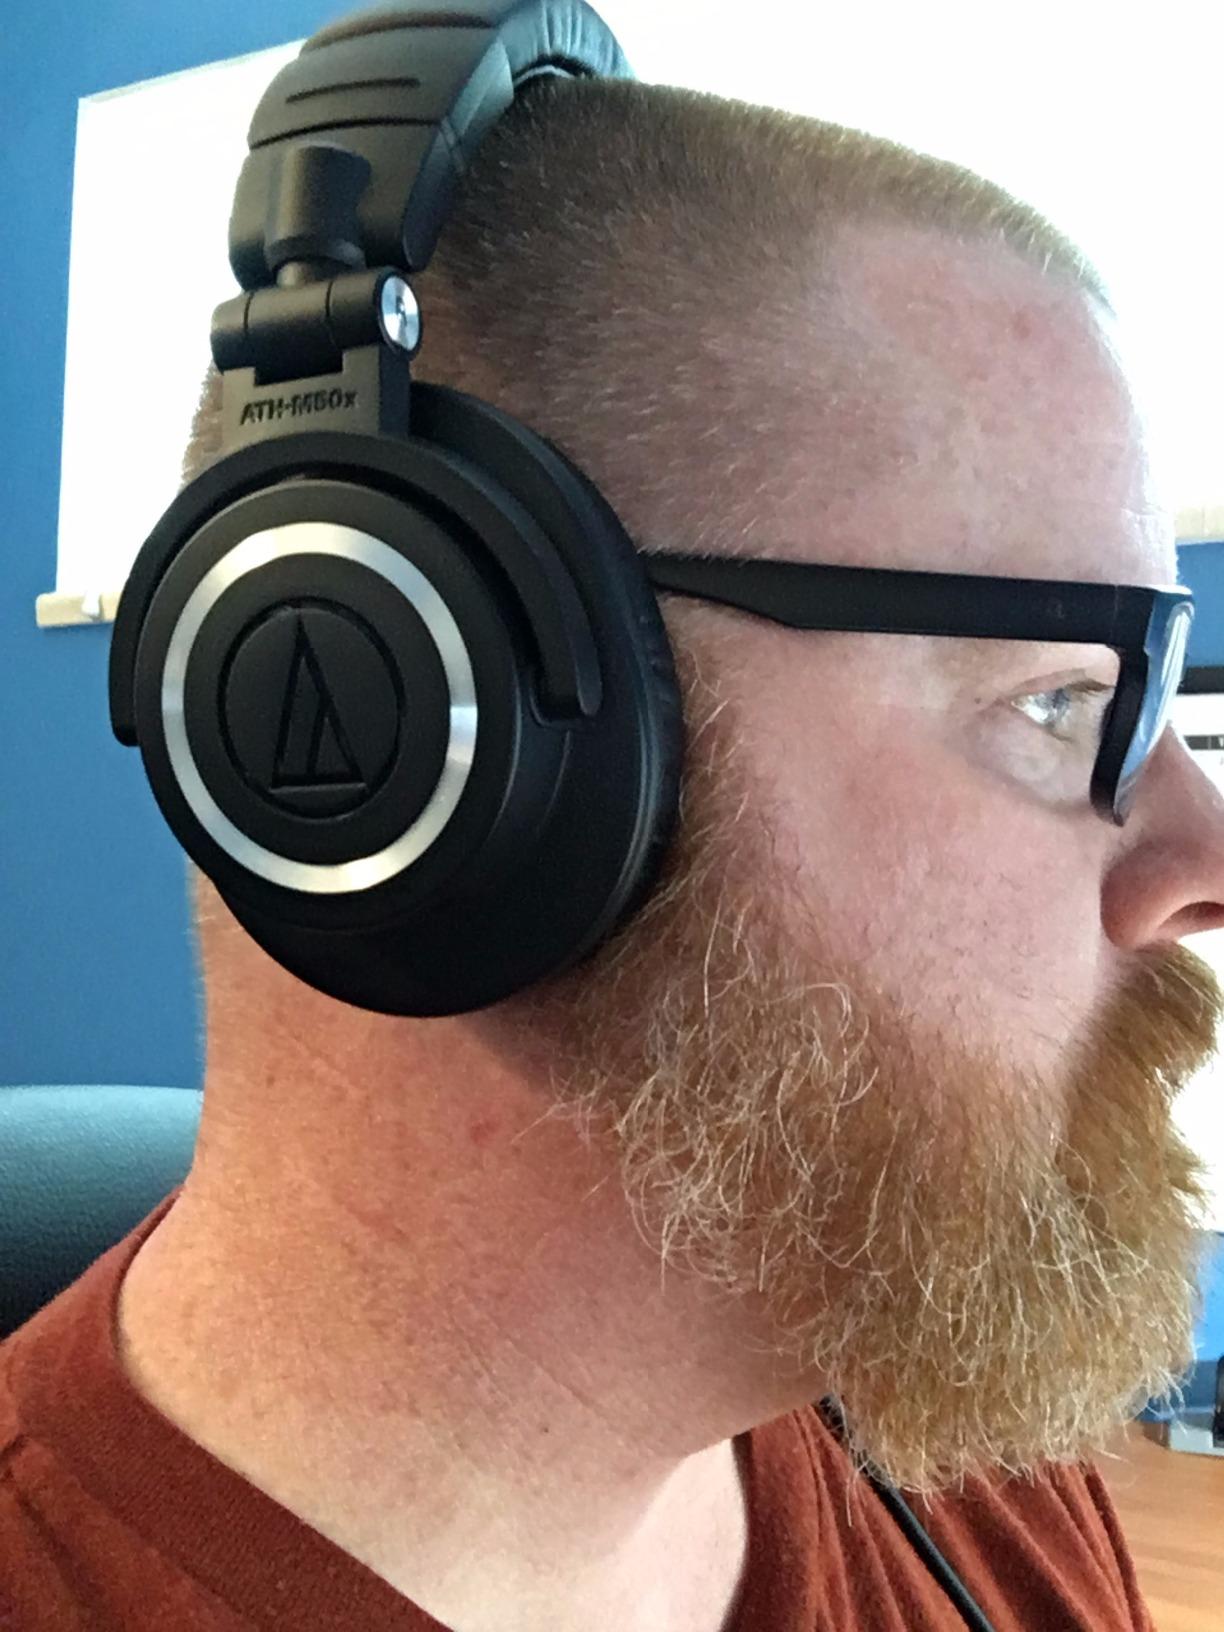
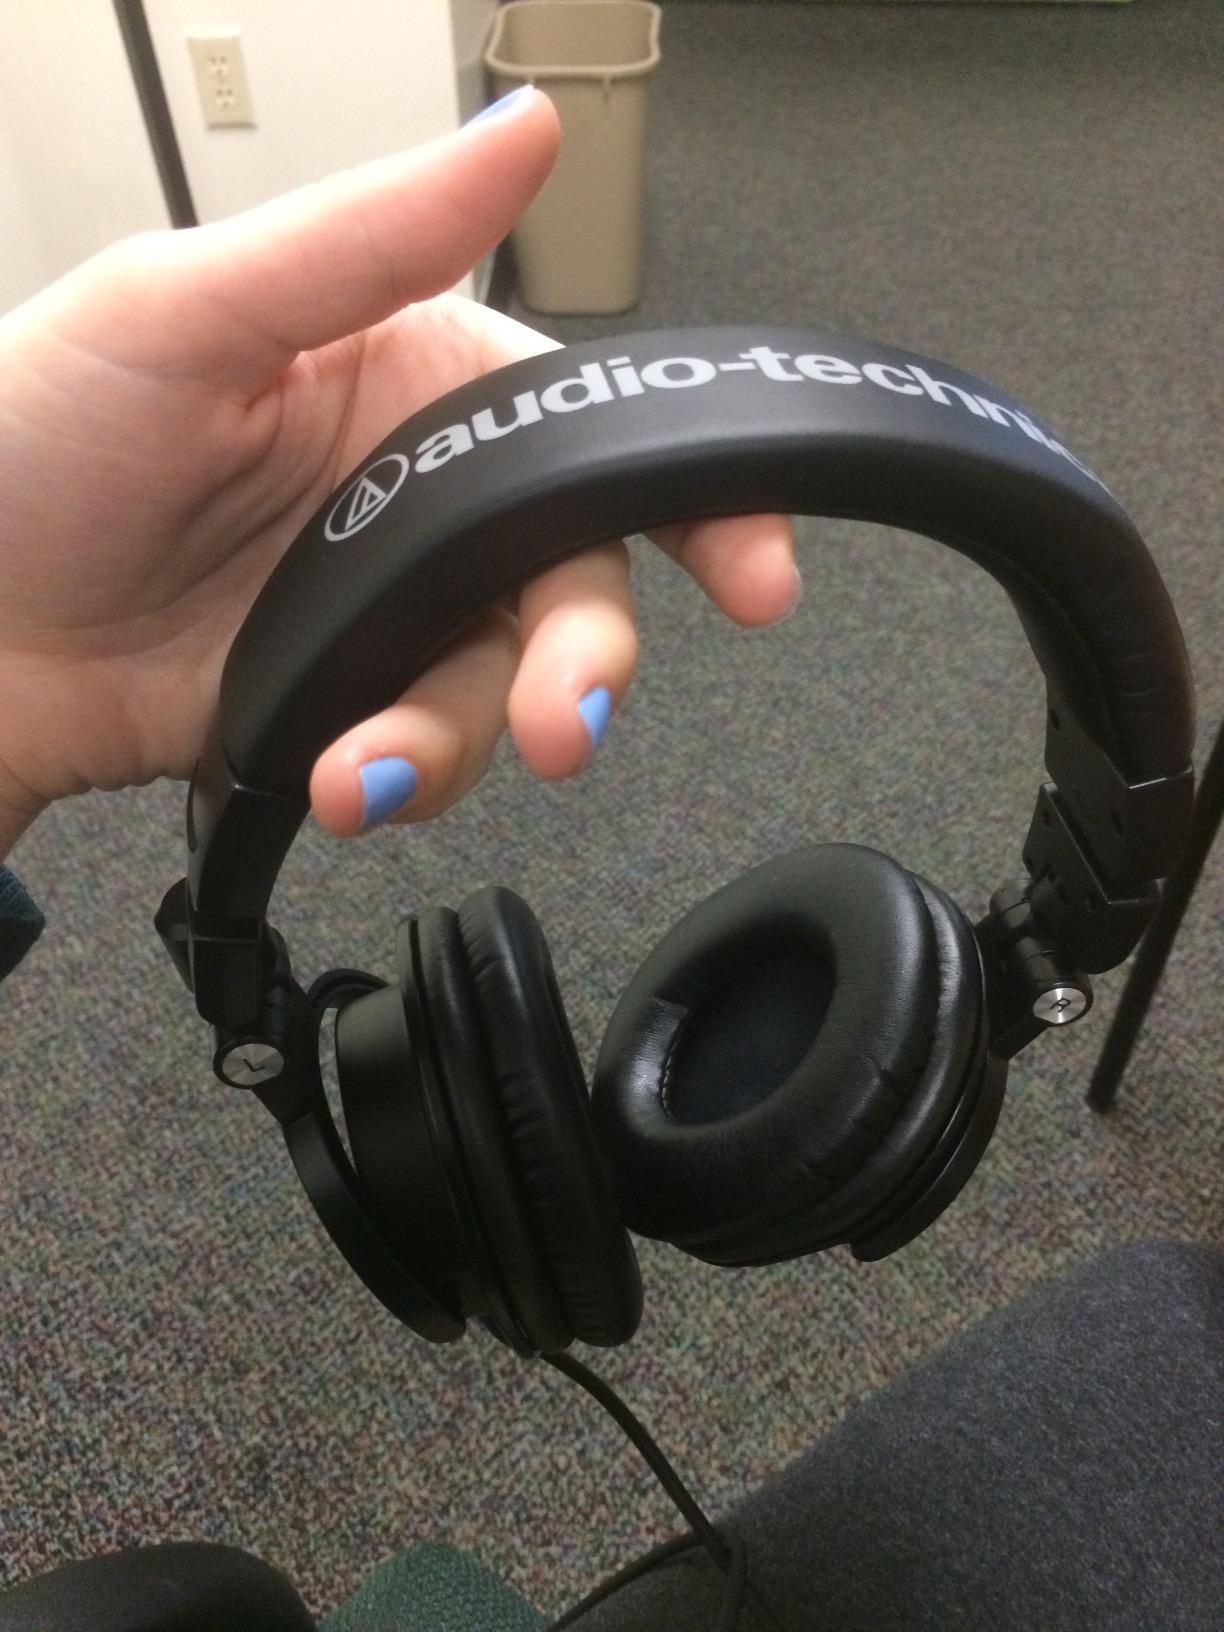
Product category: headphones
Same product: yes